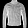
Label: Coat